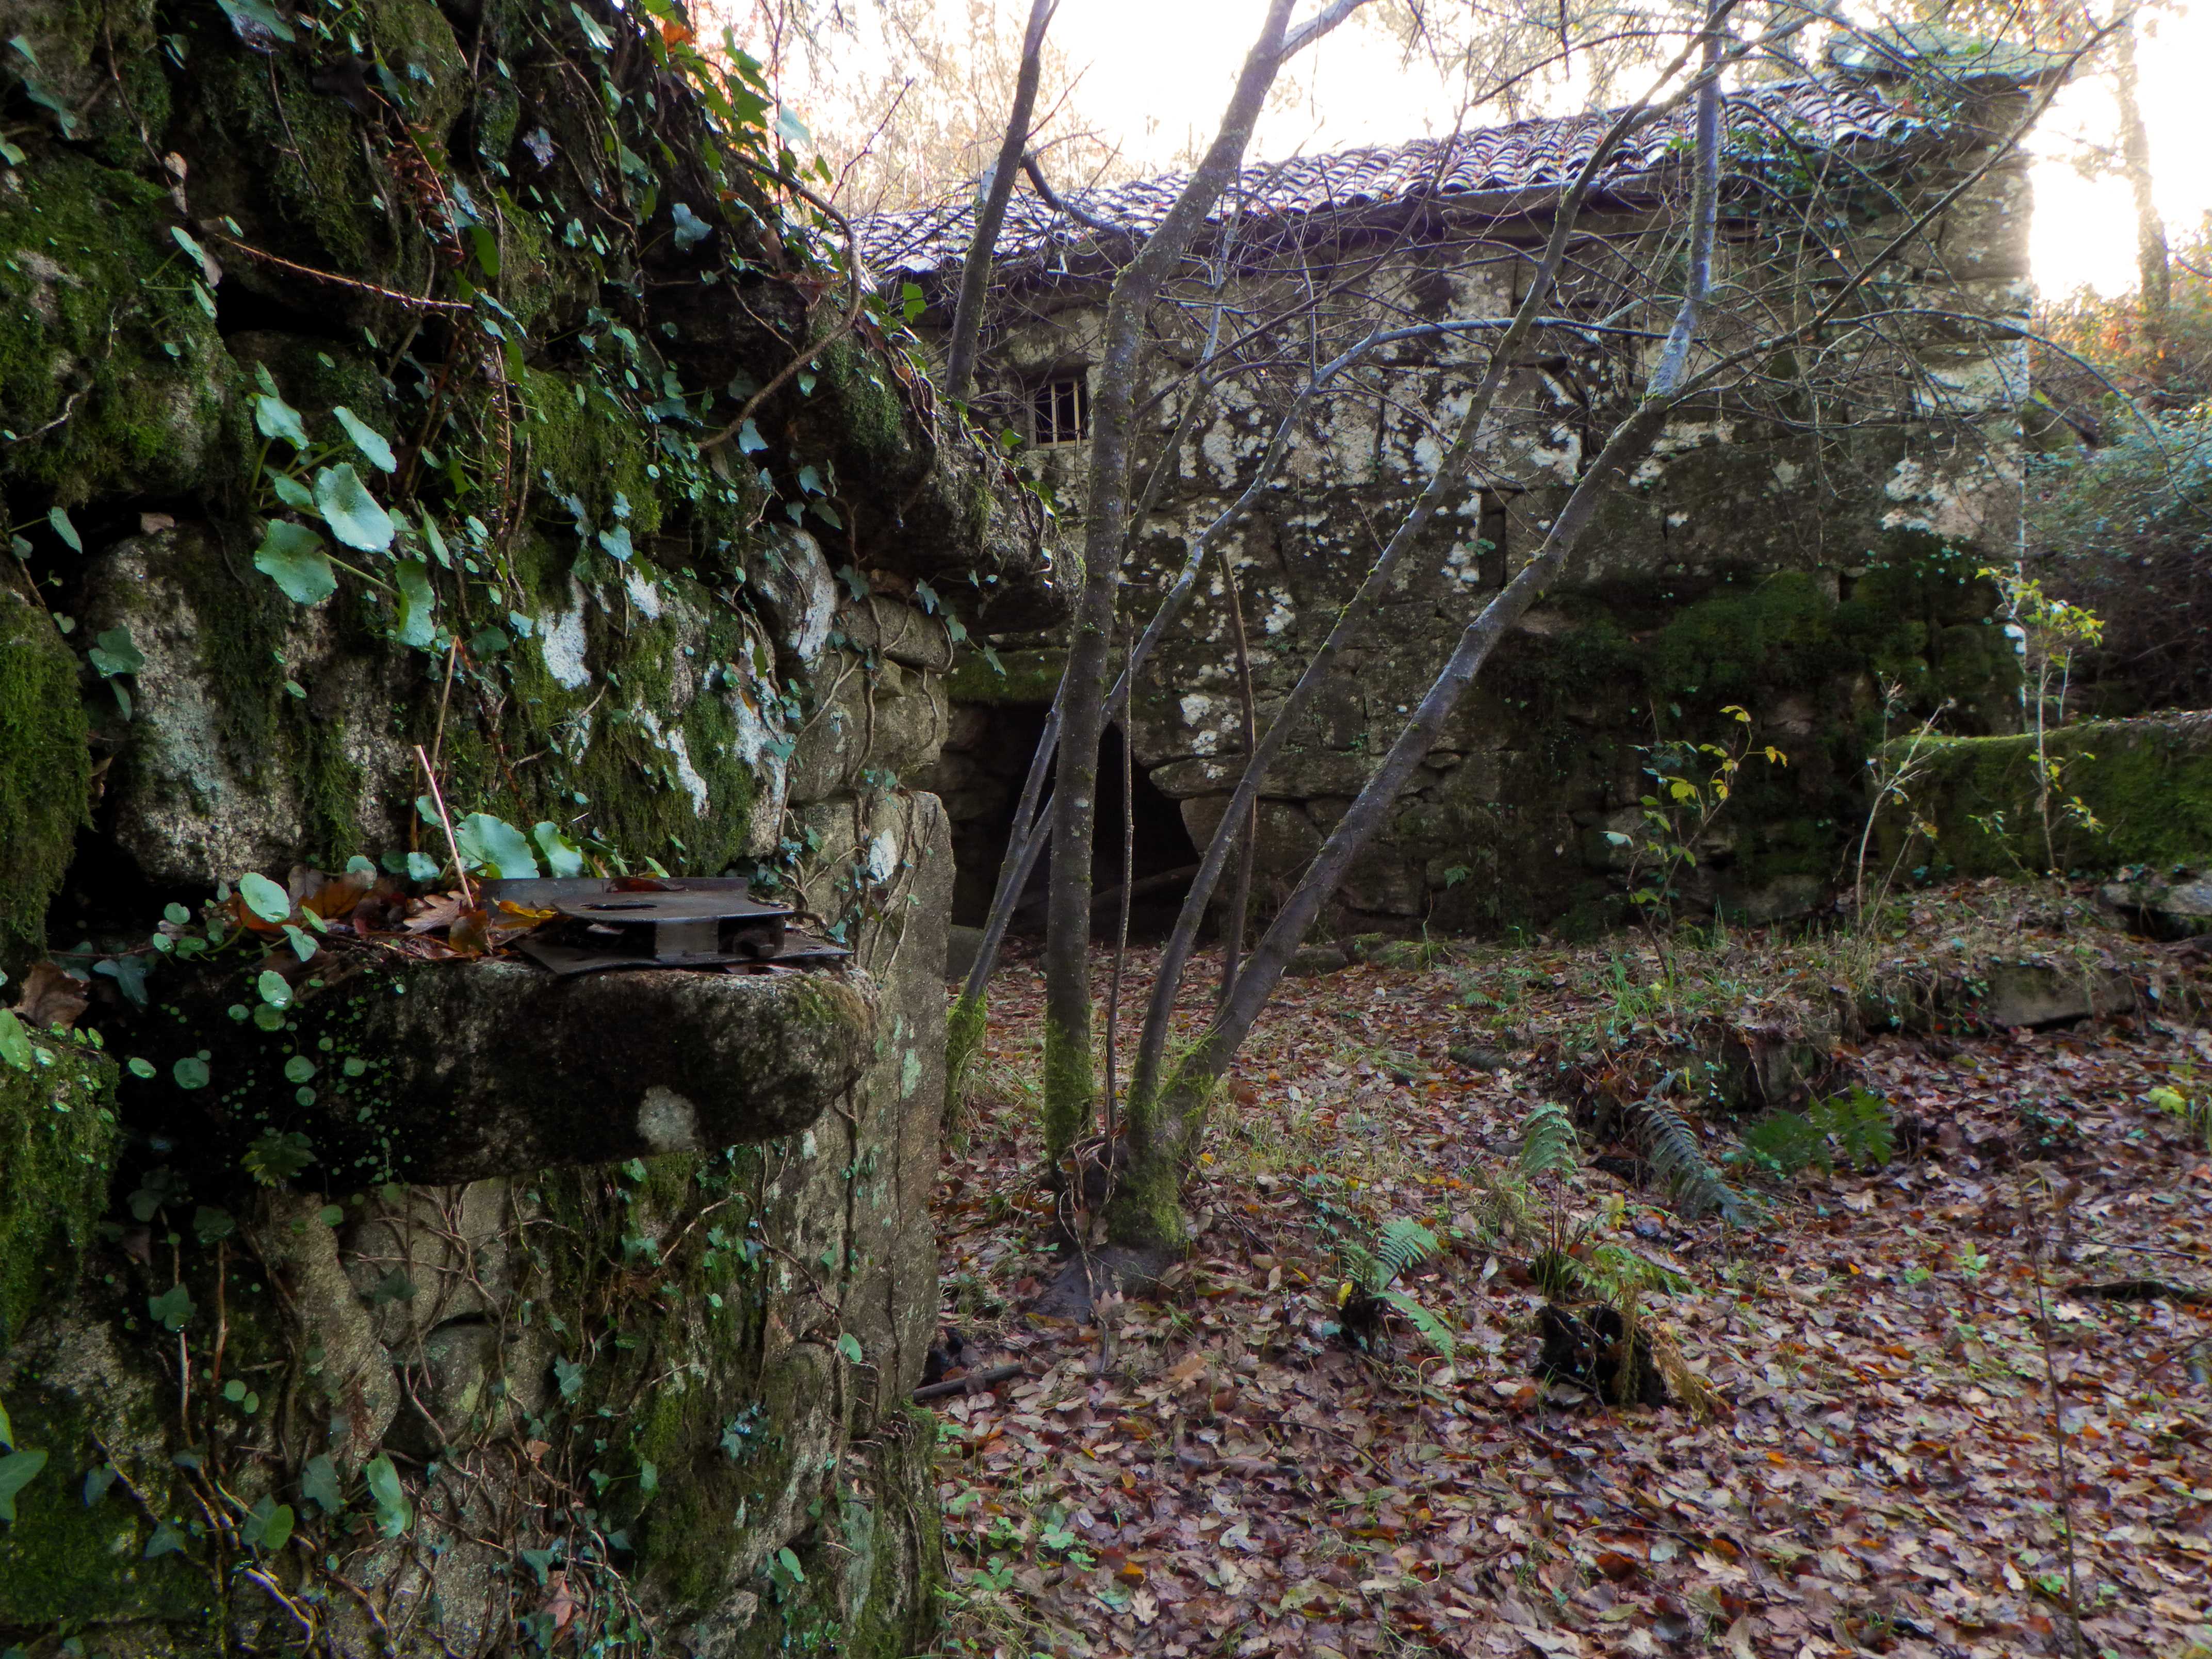
forest, trail, jungle, spain, rainforest, galicia, pontevedra, woodland, espana, ggl1, cotobade, aguasantas